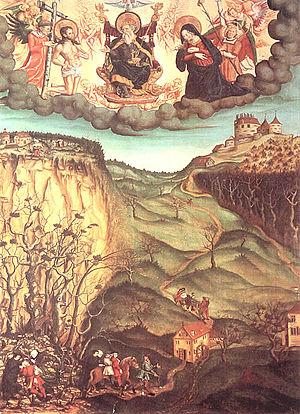
L'abbaye de Notre-Dame-de-la-Pierre, appelée en allemand Kloster Mariastein, est une abbaye appartenant à la congrégation bénédictine de Suisse. Elle se situe dans le canton de Soleure à Metzerlen-Mariastein.
Un miracle désigne un fait extraordinaire, dépourvu d'explication scientifique, qui est alors vu comme surnaturel et attribué à une puissance divine. Il est accompli soit directement, soit par l'intermédiaire d'un serviteur de cette divinité.